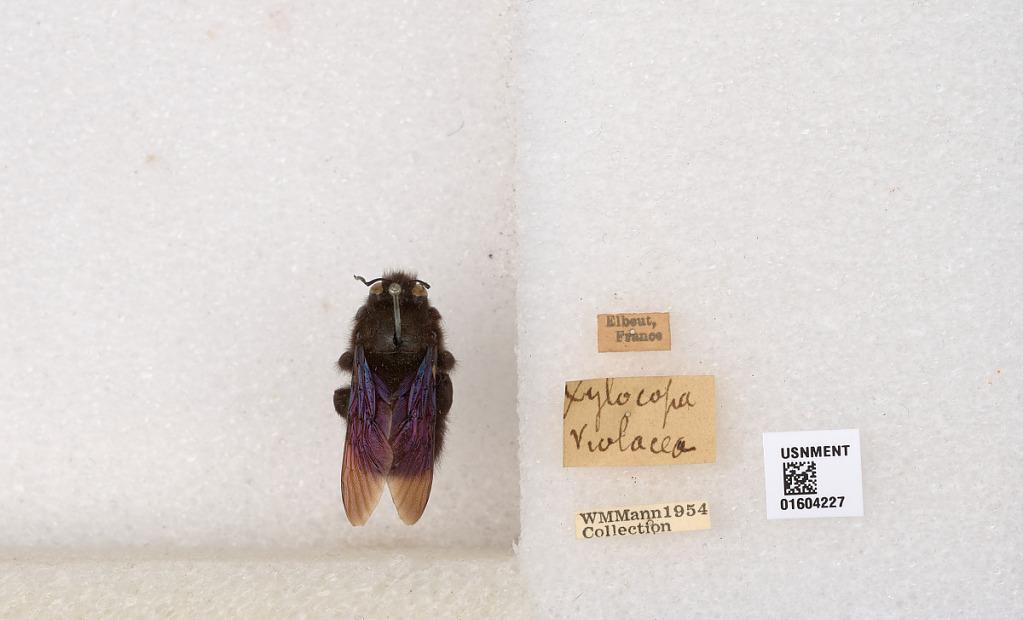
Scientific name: Xylocopa (Xylocopa) violacea (Linnaeus)
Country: France
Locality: Elbeut